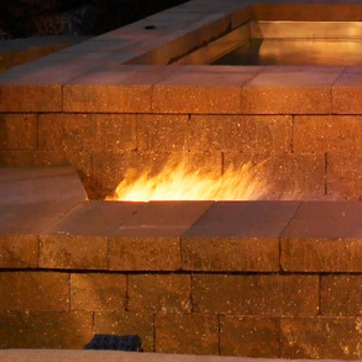
Material: other